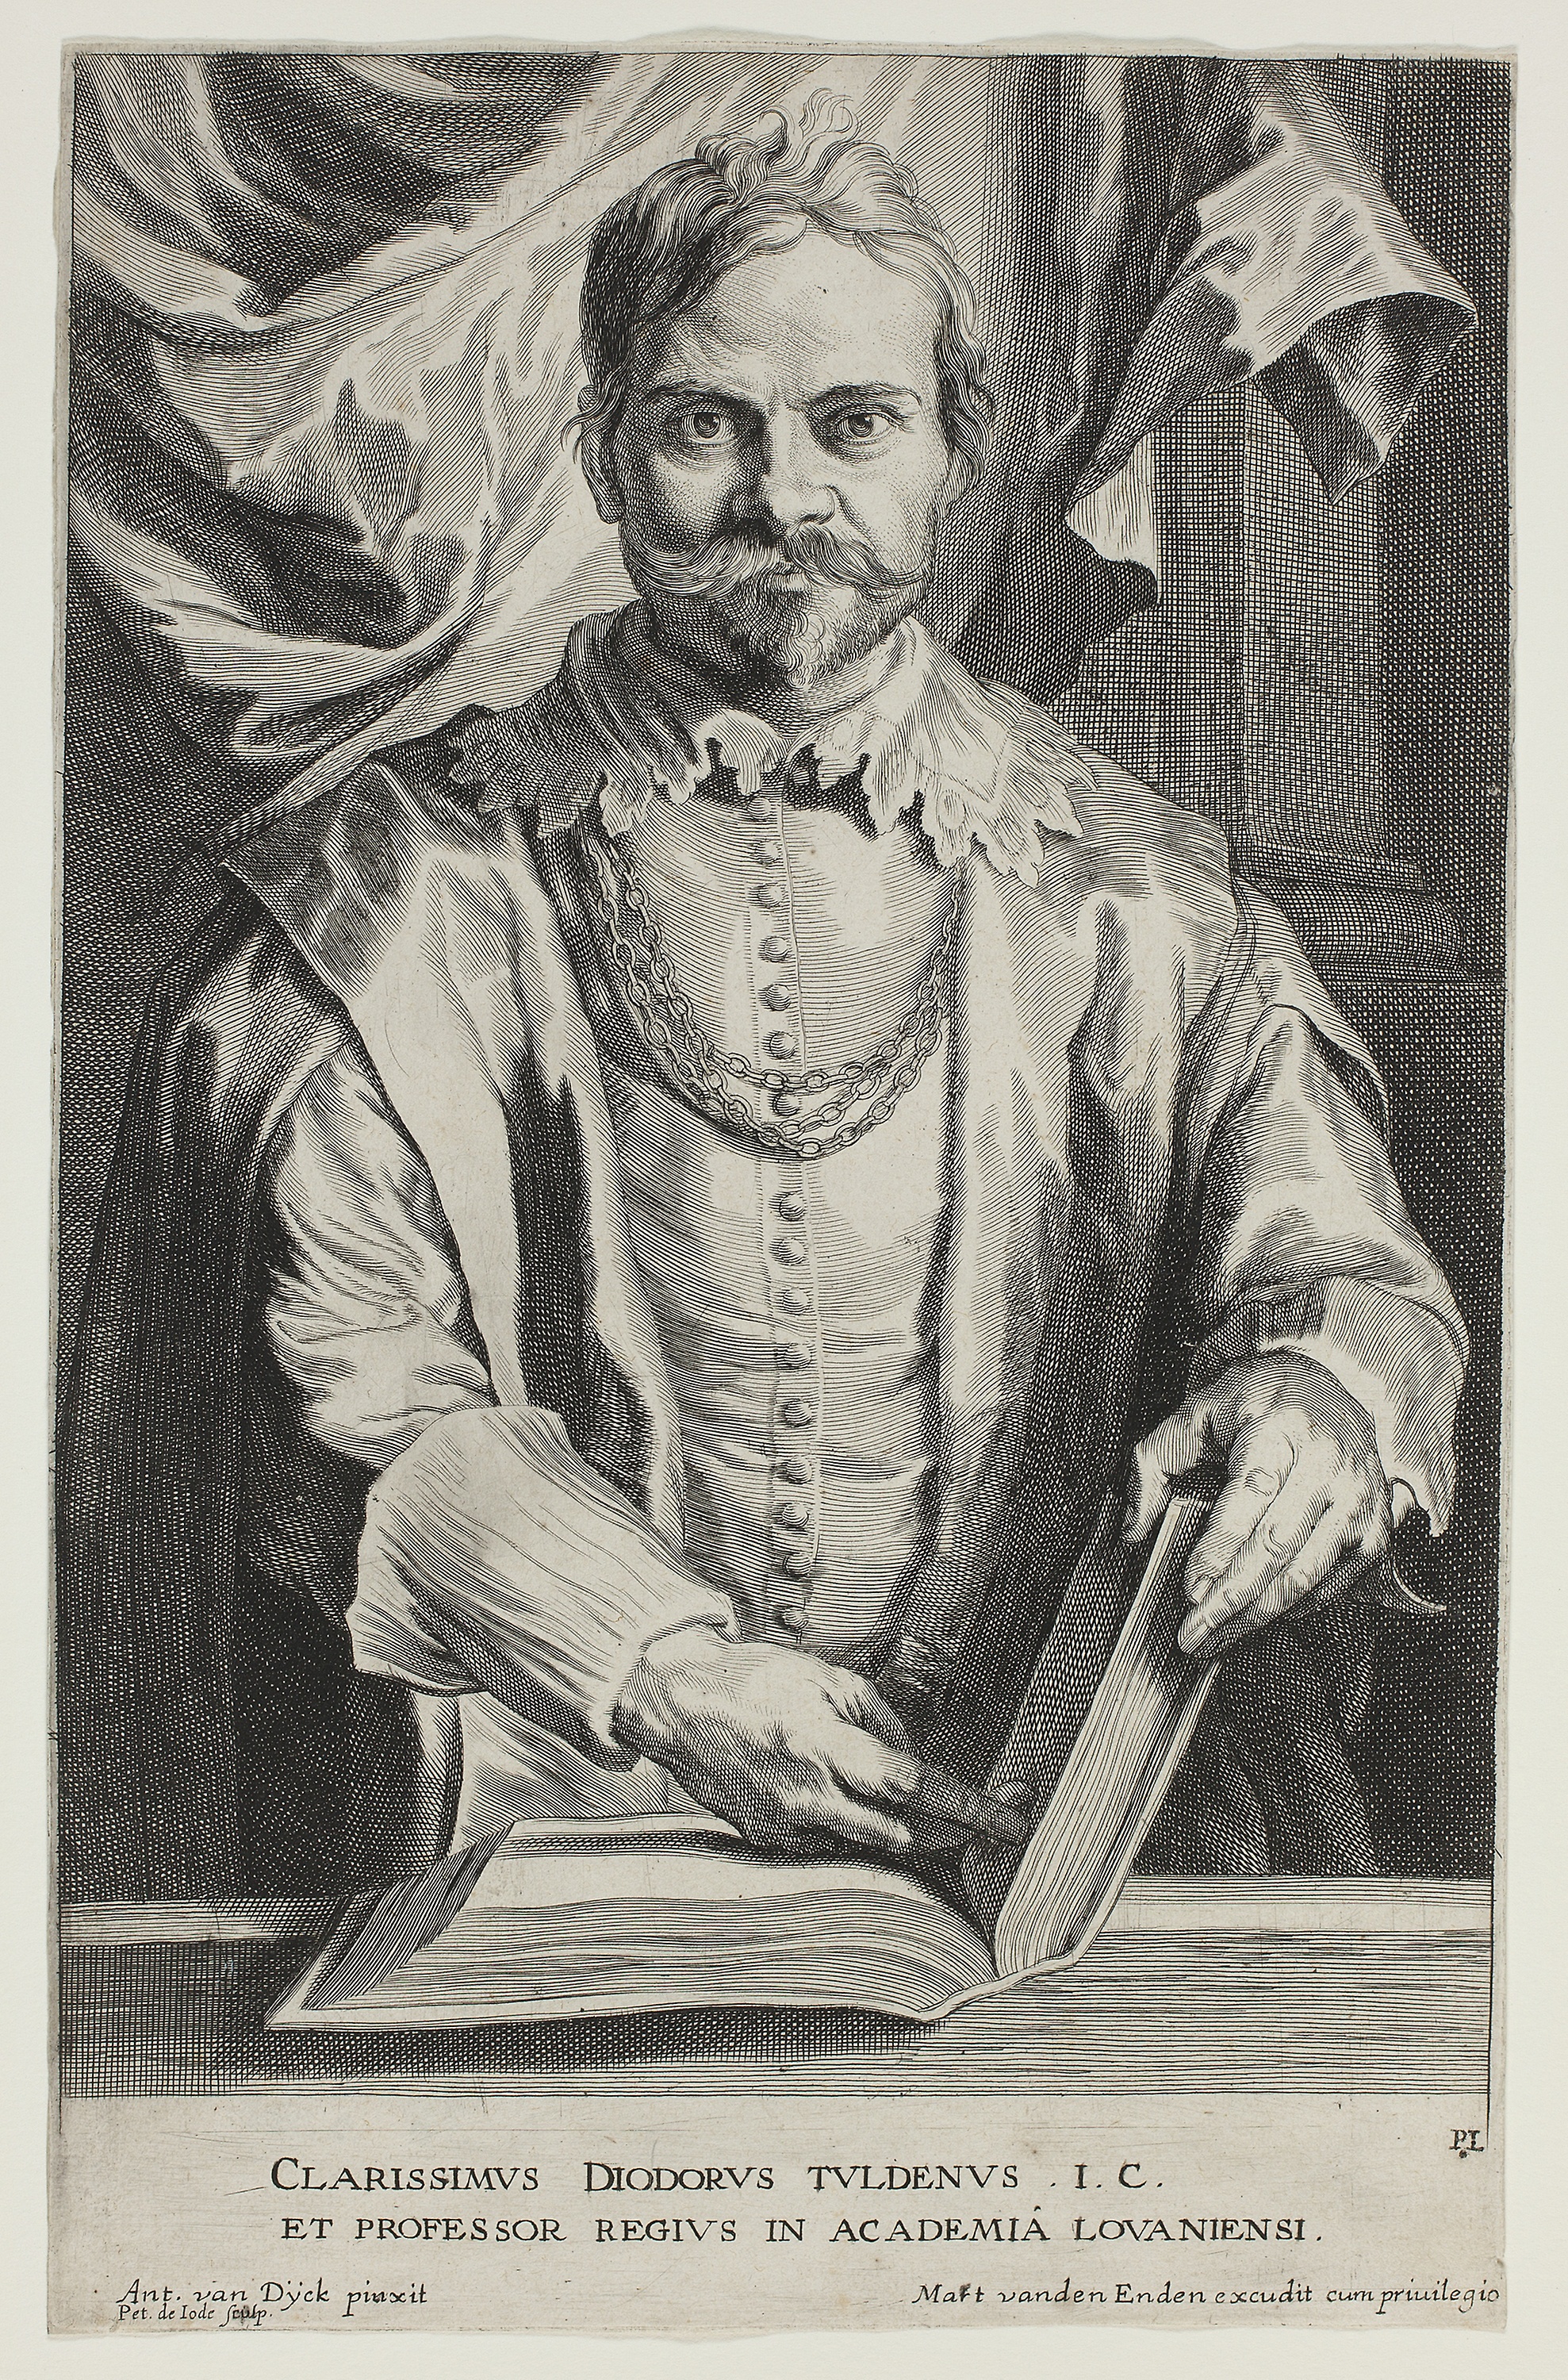
portrait, art, history, self portrait, artwork, drawing, human behavior, illustration, visual arts, painting, figure drawing, vintage clothing